Sugarloaf Key Bat Tower

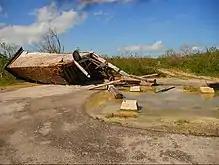
The tower after Hurricane Irma

Two Campbell bat towers are still standing (out of an original fourteen worldwide) in the United States: one in Comfort, Texas; and one at the Shangri-La Gardens in Orange, Texas. At least one of the Texas towers has been internally reconstructed so that bats currently roost in it. The ruins of a fourth Campbell tower, in Temple Terrace, Florida, burned in 1979 and now consist of the concrete base and legs. Temple Terrace is in the process of rebuilding their 1924 tower. The Sugarloaf Bat Tower was toppled over on September 10, 2017, in the devastating winds of Hurricane Irma. It has not yet been decided whether it will be repaired or re-erected.